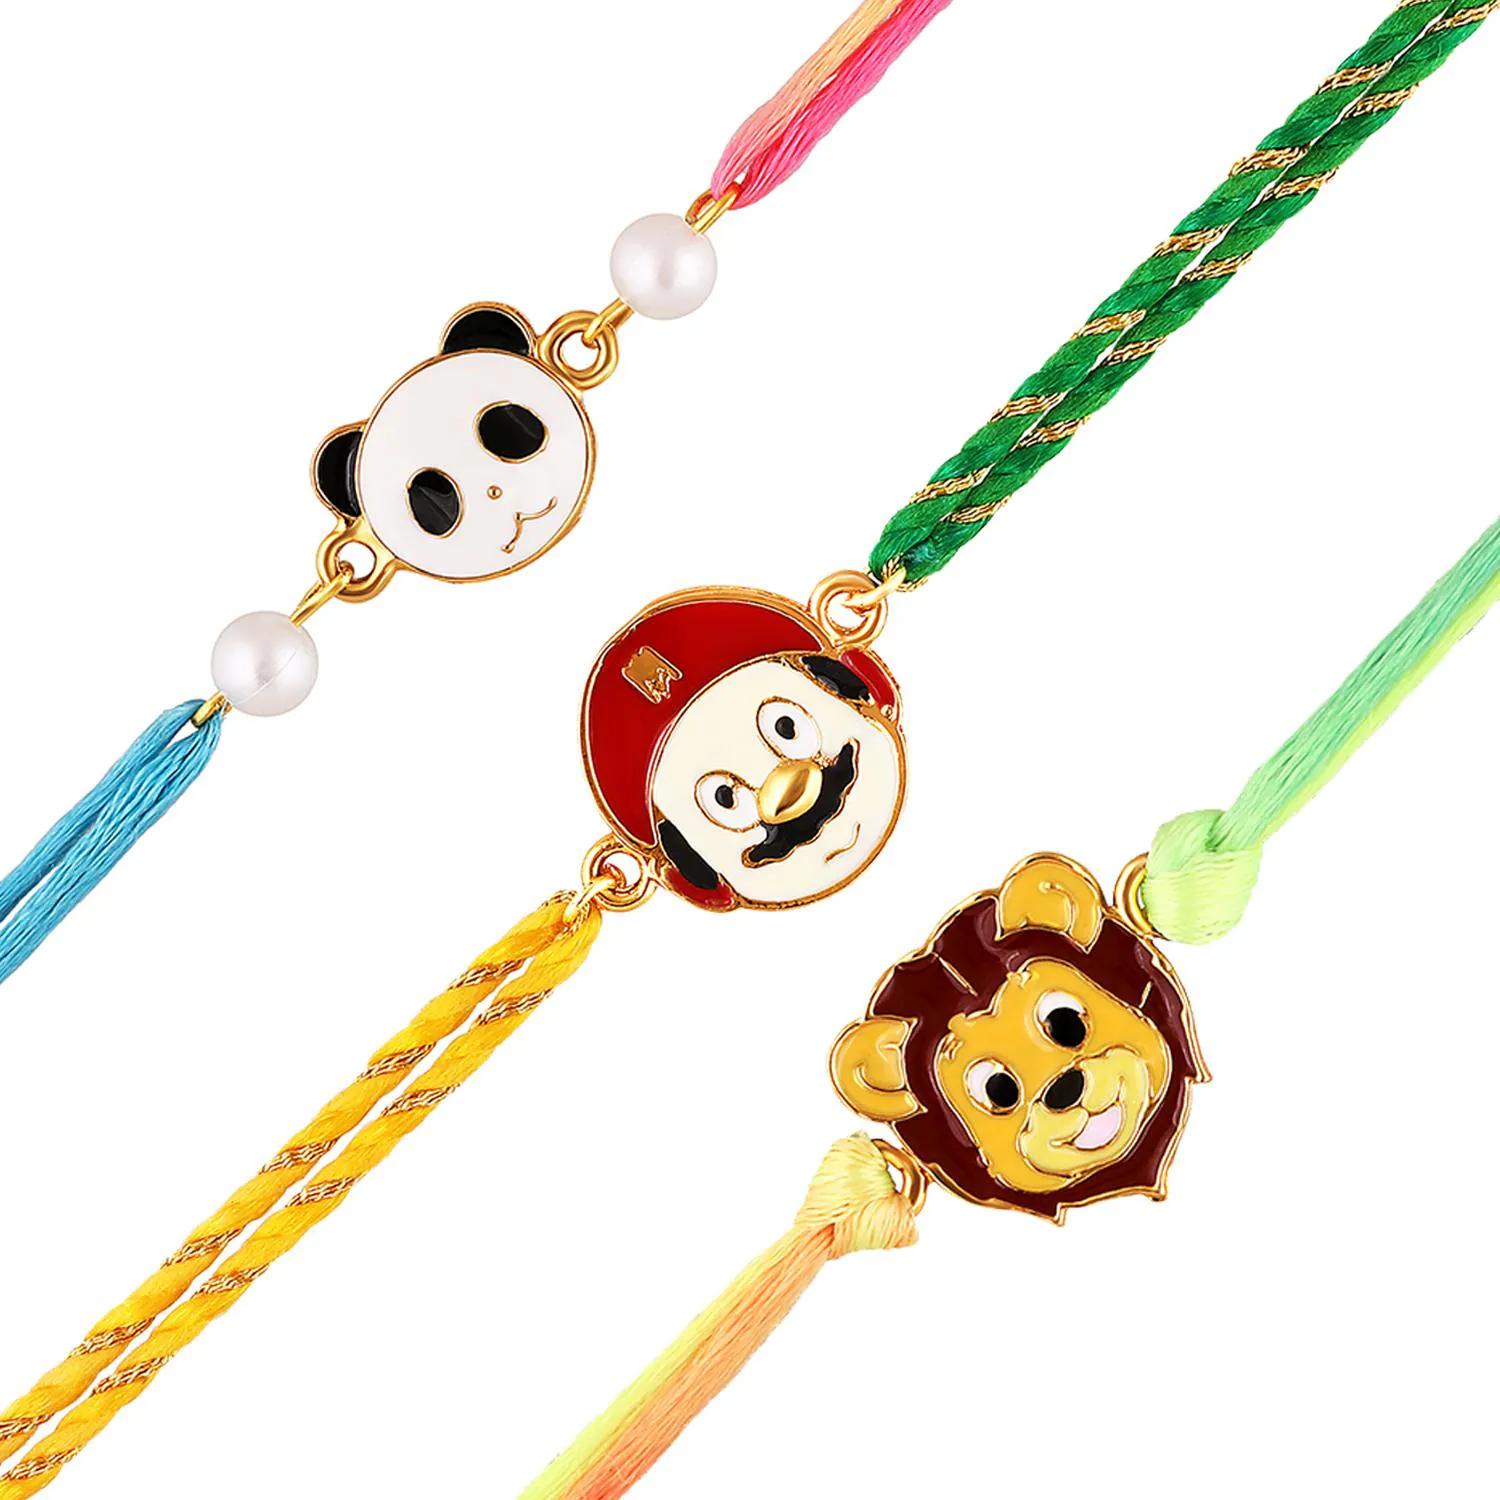
 Mahi Combo of Childerns Favourite Cartoon 3 Rakhis with Meena Enamel for Chota Bhai, Kids, Brother (RCO1105693G)
Type: Rakhis
Brand: Mahi
Price: Rs. 319
 Celebrate Raksha Bandhan with our exquisitely crafted Rakhi, designed to strengthen the bond between siblings. This traditional Rakhi features intricate beadwork and durable thread, ensuring it stands the test of time. Handmade with care, each Rakhi is a unique and meaningful gift for your brother. Each Rakhi carries heartfelt blessings and good wishes for your brother's well-being and success. Celebrates the bond of love and protection between siblings, a cherished tradition in Indian culture.
Features: The Rakhi is adorned with vibrant colors and attractive embellishments that add a touch of elegance to the celebration.,Content in Box : 3 Rakhi's ; Cultural Significance: This beautiful Rakhi will acknowledge your love for Your Brother with the promise that your bond with him will grow stronger as time goes on.,Vibrant Colors: Adding bright and playful colors to the celebration will make it stand out and make it more enjoyable.,Celebrate the bond of love and protection with our exquisite Rakhis. Share the joy of Raksha Bandhan Festival with this beautiful Rakhi, a token of love, protection and blessings.,Adjustable Size and Easy to tie: Designed to fit wrists of all sizes. It is simple and easy to tie the Rakhi securely and effortlessly.
Included: 3 Rakhis